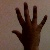
The image shows a hand gesture representing the number 5 in Indian Sign Language.